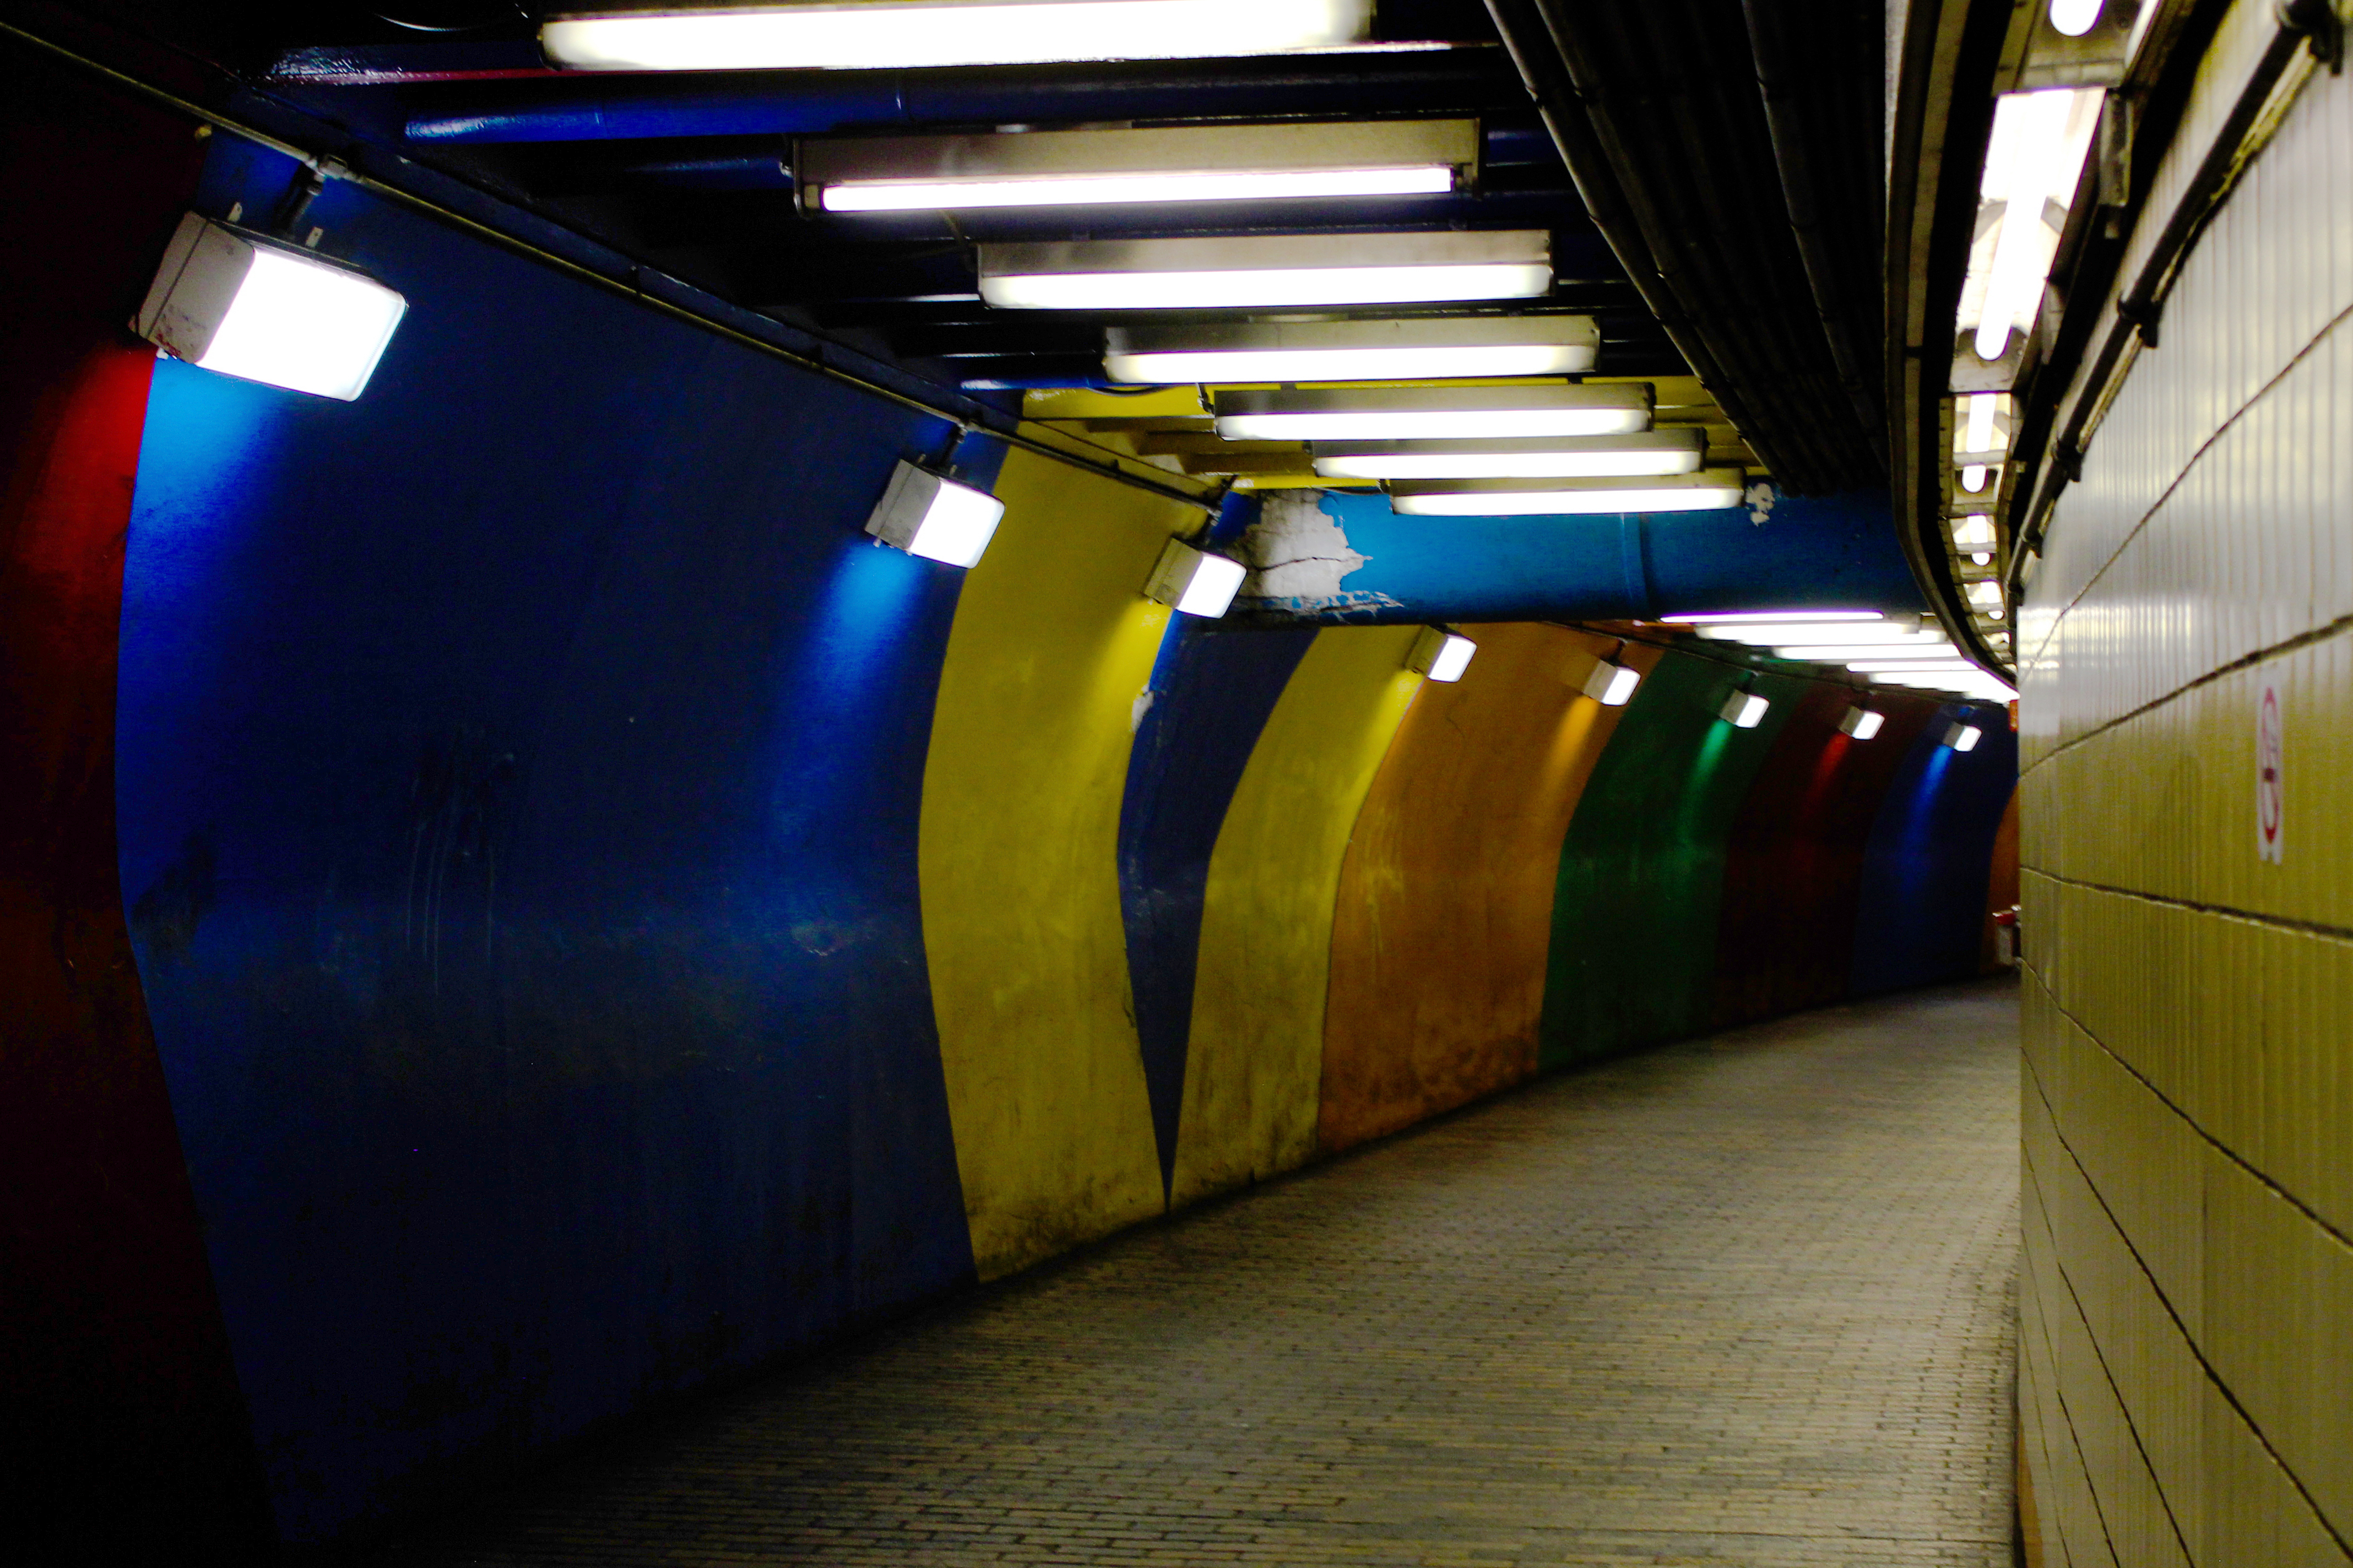
blue, yellow, light, transport, subway, architecture, infrastructure, metro, metropolitan area, metro station, public transport, tunnel, night, road, photography, building, city